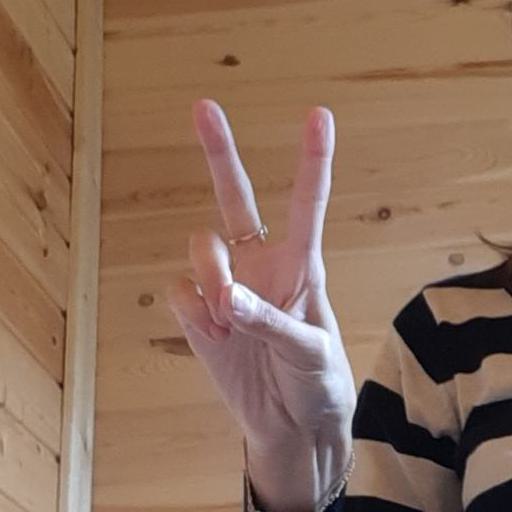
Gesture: peace